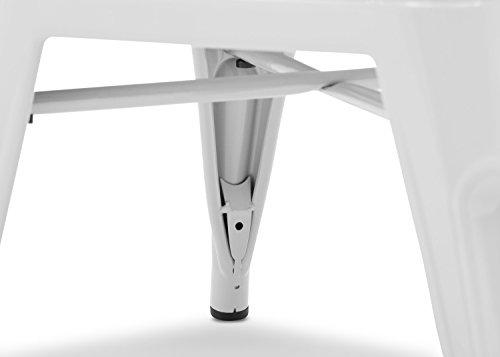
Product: Delta Children Bistro 2-Piece Chair Set, White with Driftwood
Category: Home & Kitchen | Furniture | Kids' Furniture | Chairs & Seats | Armchairs
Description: Recommended for ages 3+; Pair these chairs with the matching Bistro Kids Play Table 560302 to complete the look.
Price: $99.99